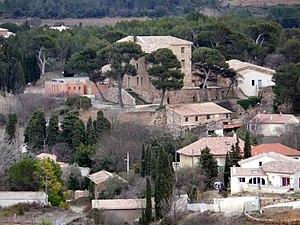
Boutenac est une commune française, située dans le département de l'Aude en région Occitanie.